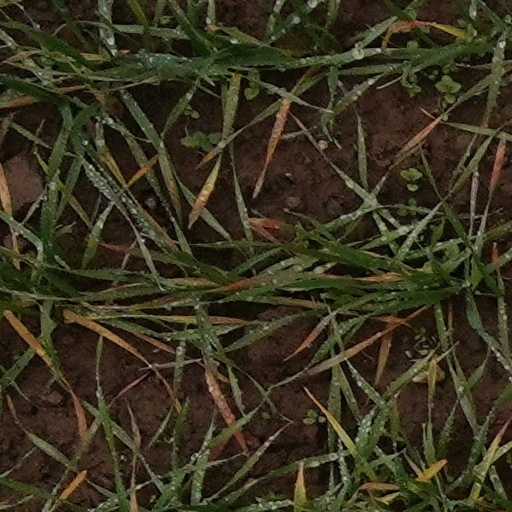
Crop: wheat